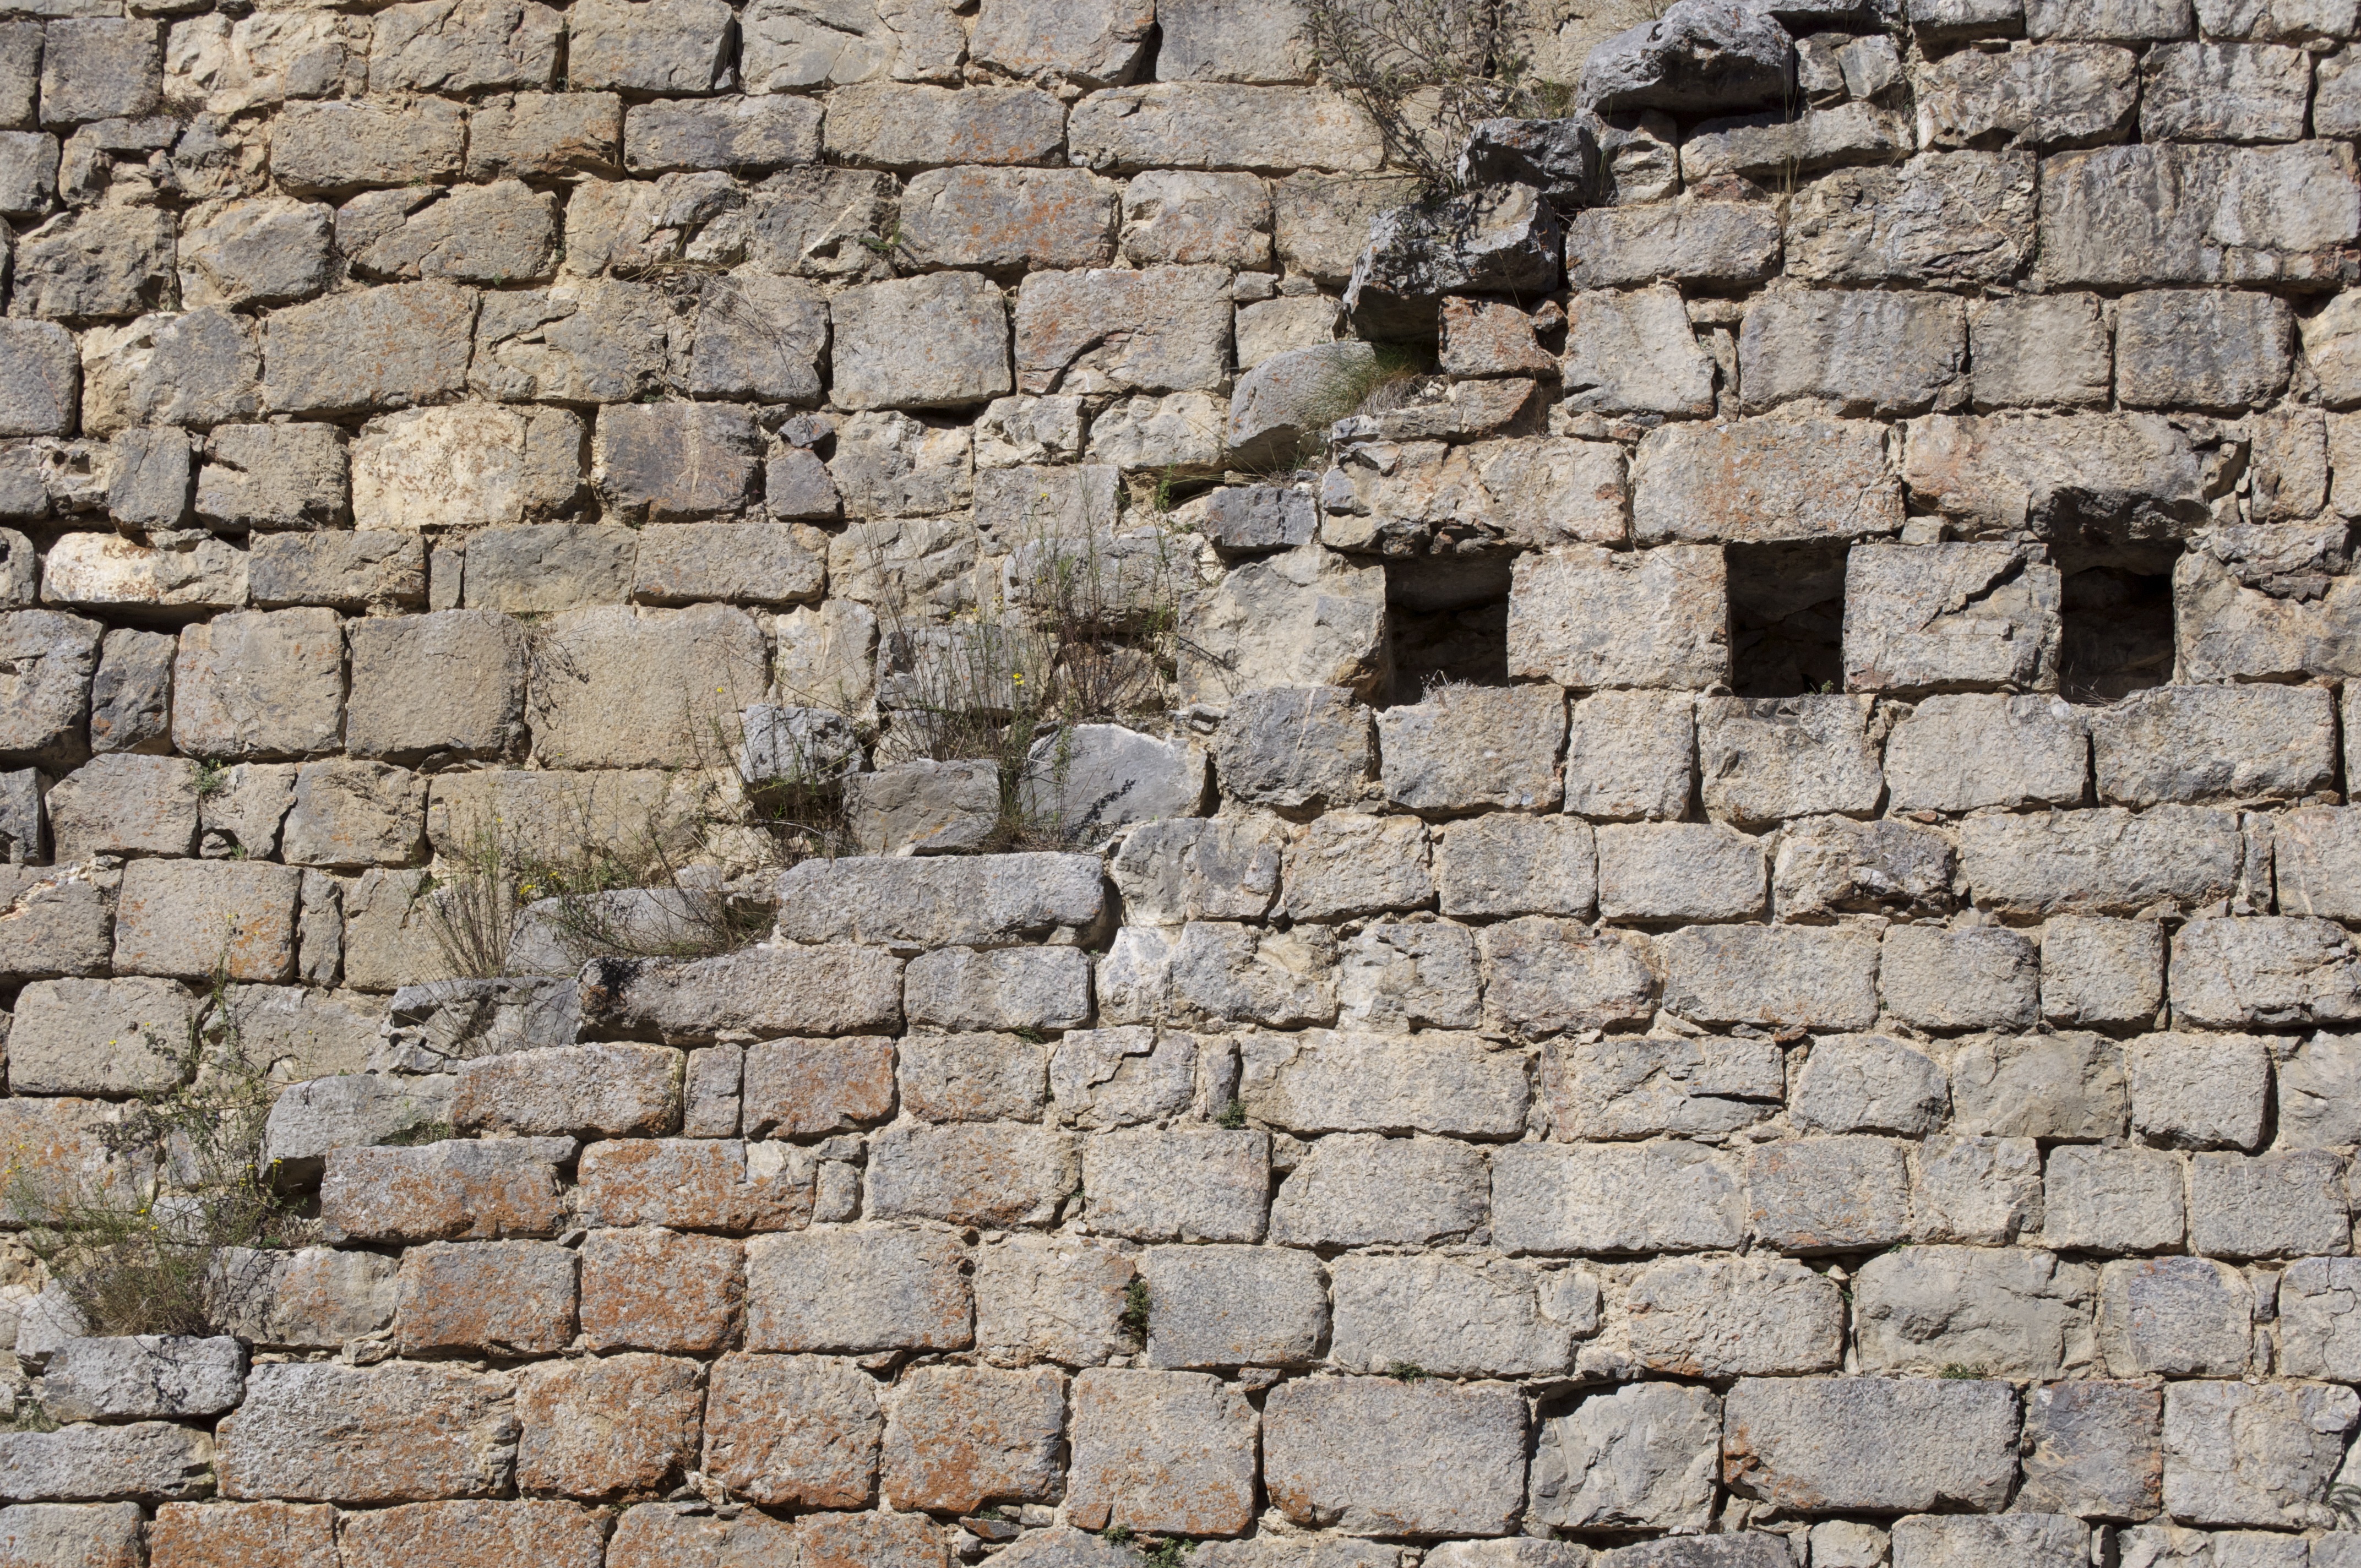
rock, building, cobblestone, wall, construction, castle, stone wall, brick, material, stones, rubble, brickwork, flooring, road surface